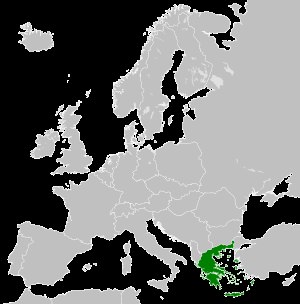
Kongeriget Grækenland
Kongeriget Grækenland i 1973
Kongeriget Grækenland var et monarki på Balkanhalvøen, der eksisterede fra 1832 til 1924 og igen fra 1935 til 1973/1974.